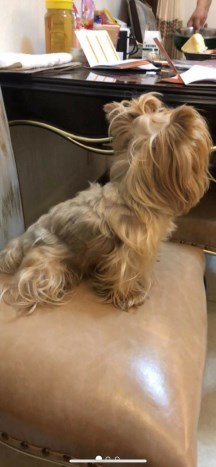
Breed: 340-n000120-Yorkshire_terrier